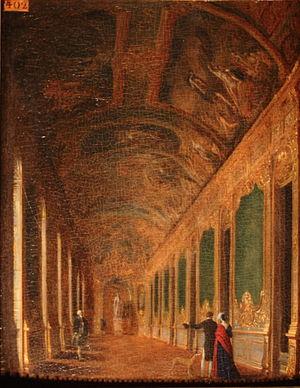
Peinture de Jean-François Garneray
La Galerie dorée est une galerie d'apparat de style Régence située dans l’Hôtel de Toulouse à Paris, actuel siège de la Banque de France, et dont elle est la pièce emblématique.